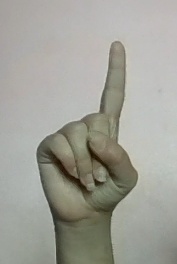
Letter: bb